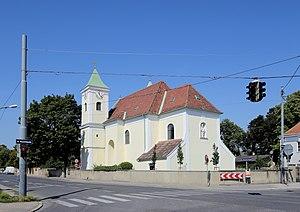
Breitenlee est une ancienne commune de Basse-Autriche qui fait partie depuis 1938 du 22ᵉ arrondissement de Vienne et est l'une des 89 communautés cadastrales de Vienne.